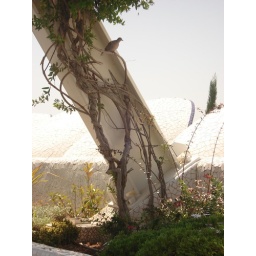
bird still in a tree